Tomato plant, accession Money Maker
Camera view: bottom (45 deg); turntable rotation: 60 degrees
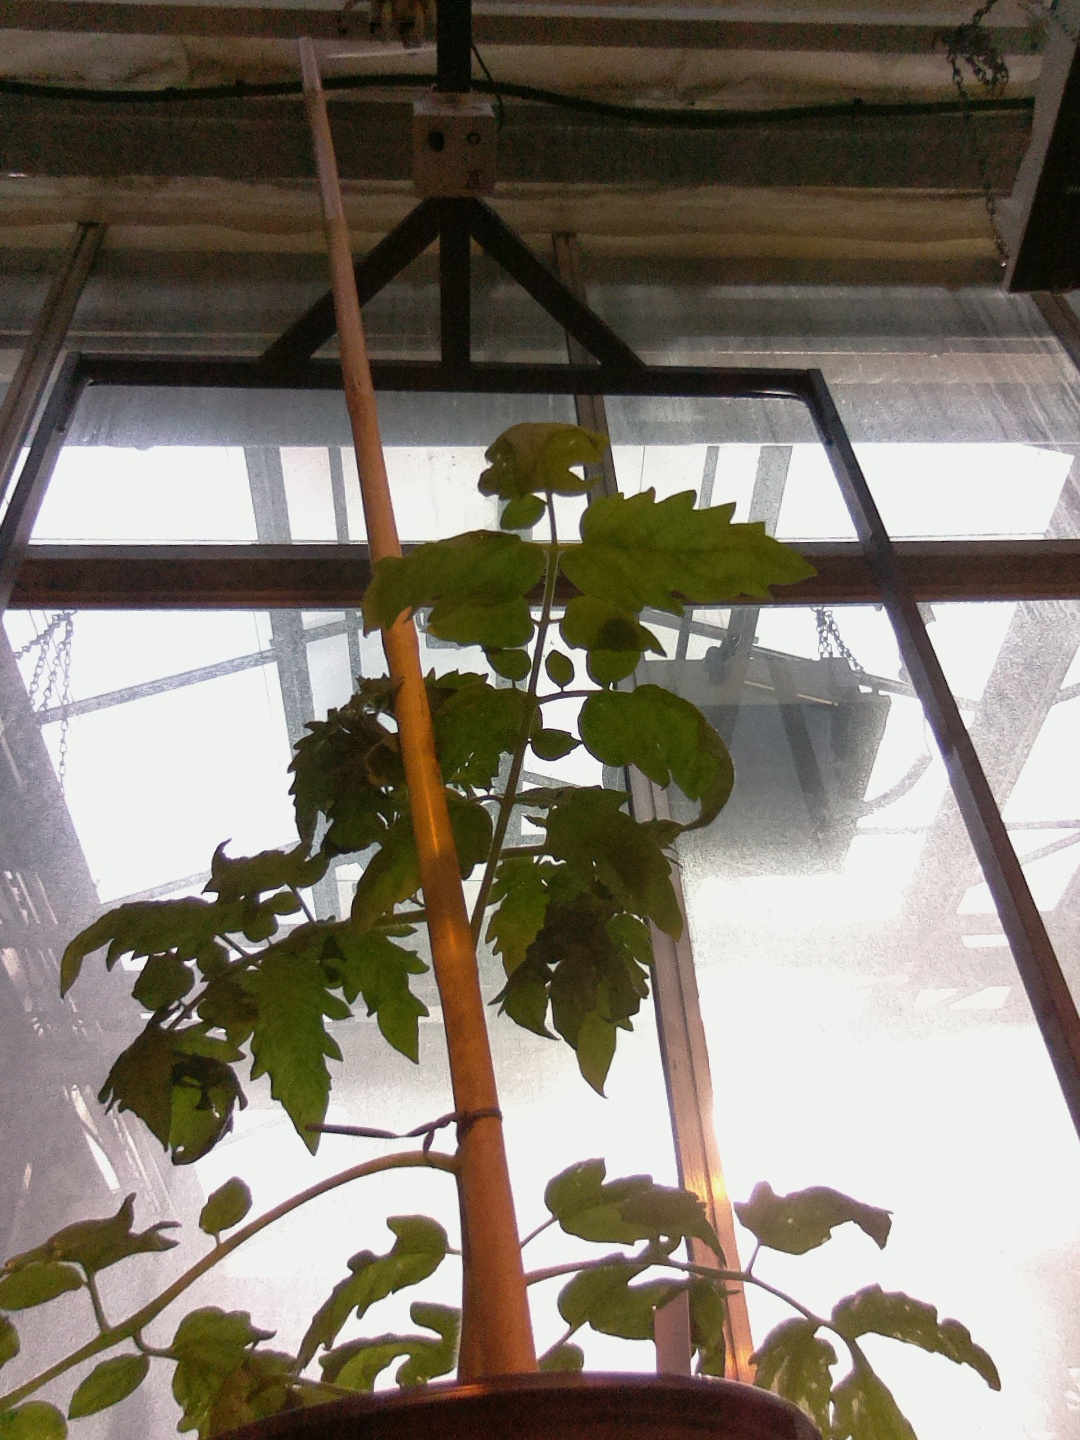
BBCH growth stage 14: 8 of true leaves visible